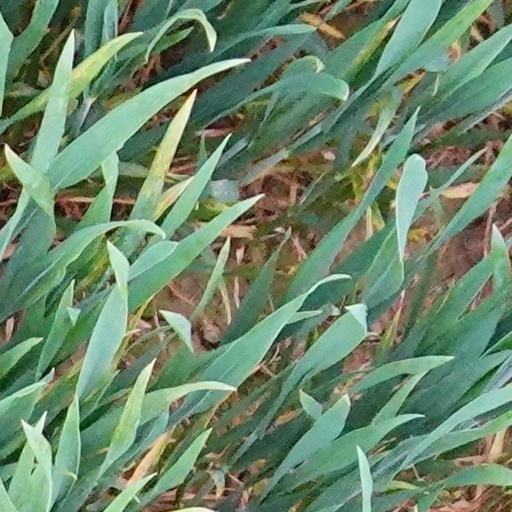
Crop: wheat